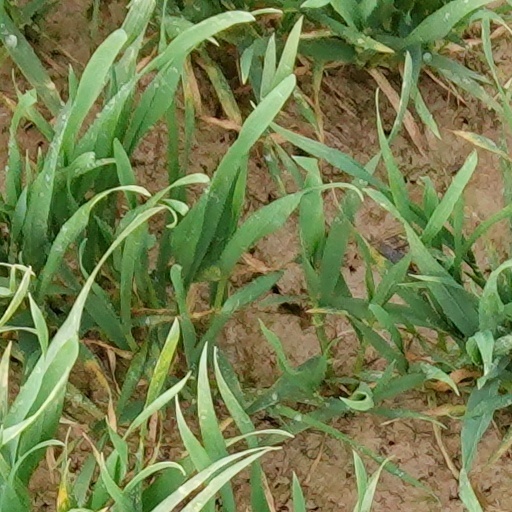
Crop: wheat